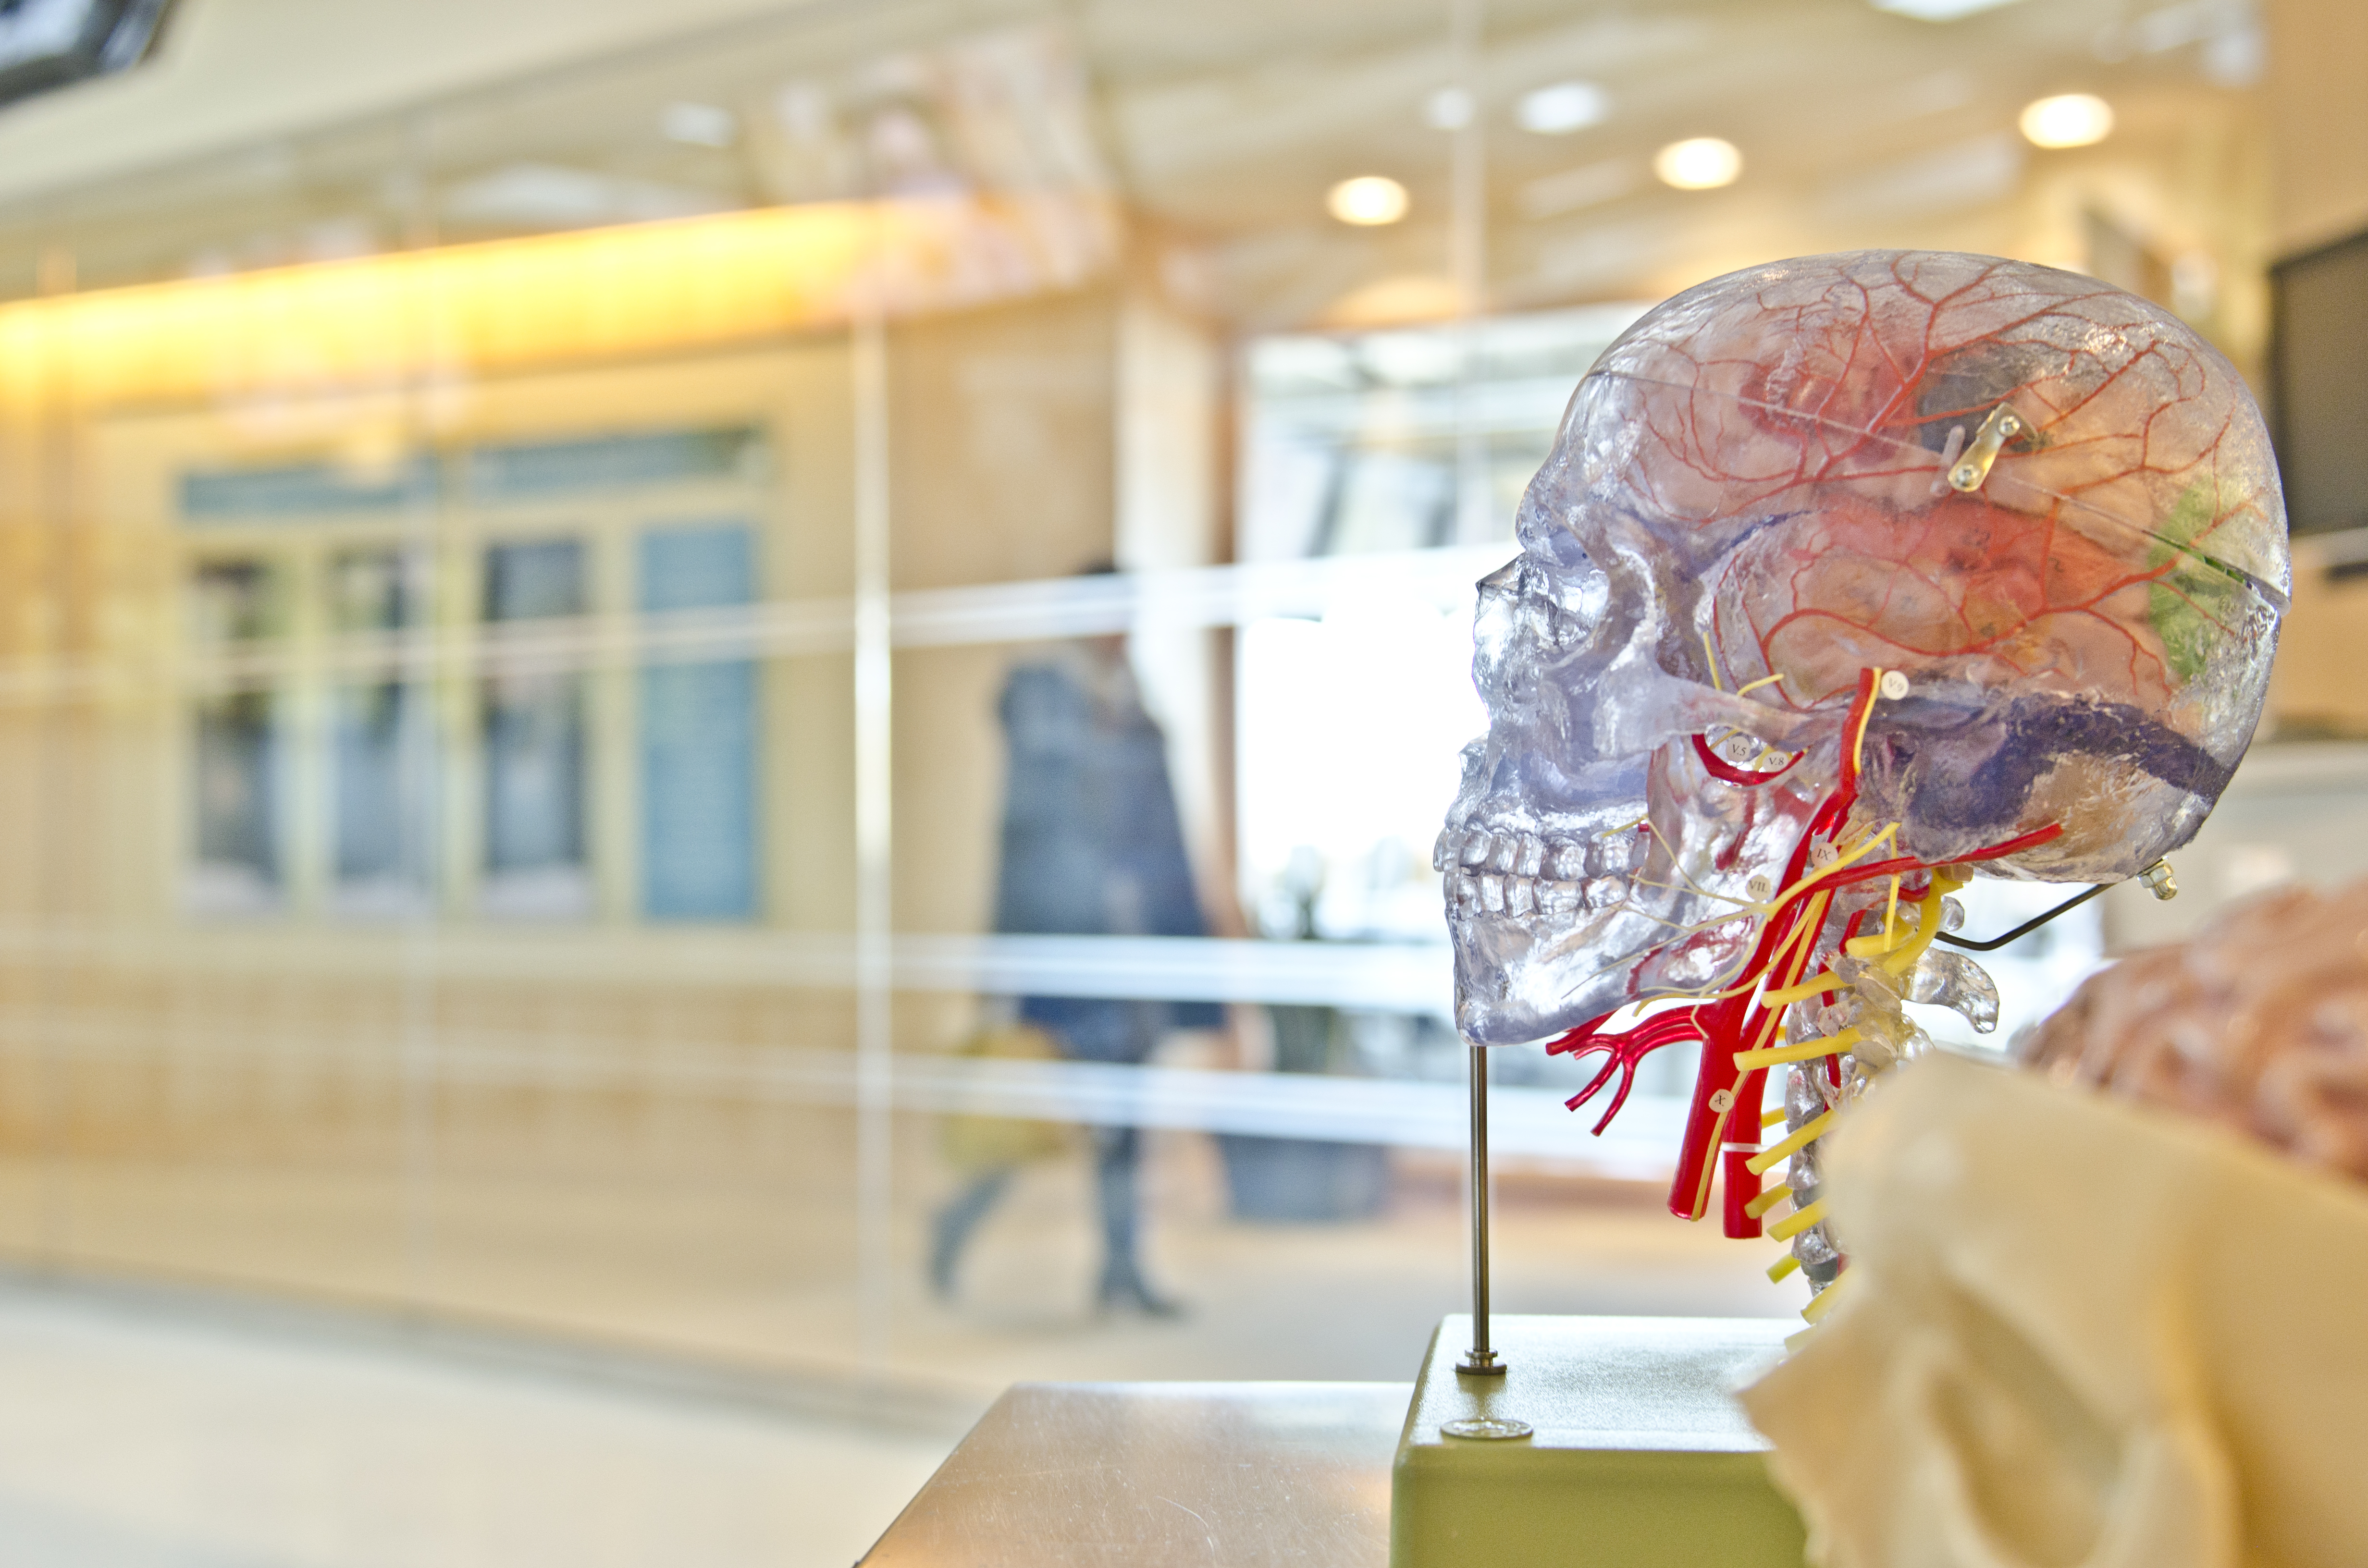
glass, color, skull, art, medical skull